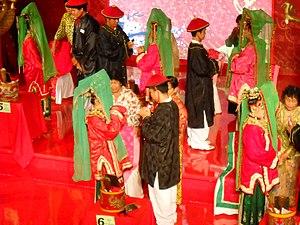
Les Chinois d'Indonésie sont les Indonésiens qui se déclarent d'origine chinoise.
Tangerang est une ville d'Indonésie dans la province de Banten, située à environ 20 km à l'ouest de Jakarta. Elle a le statut de kota.